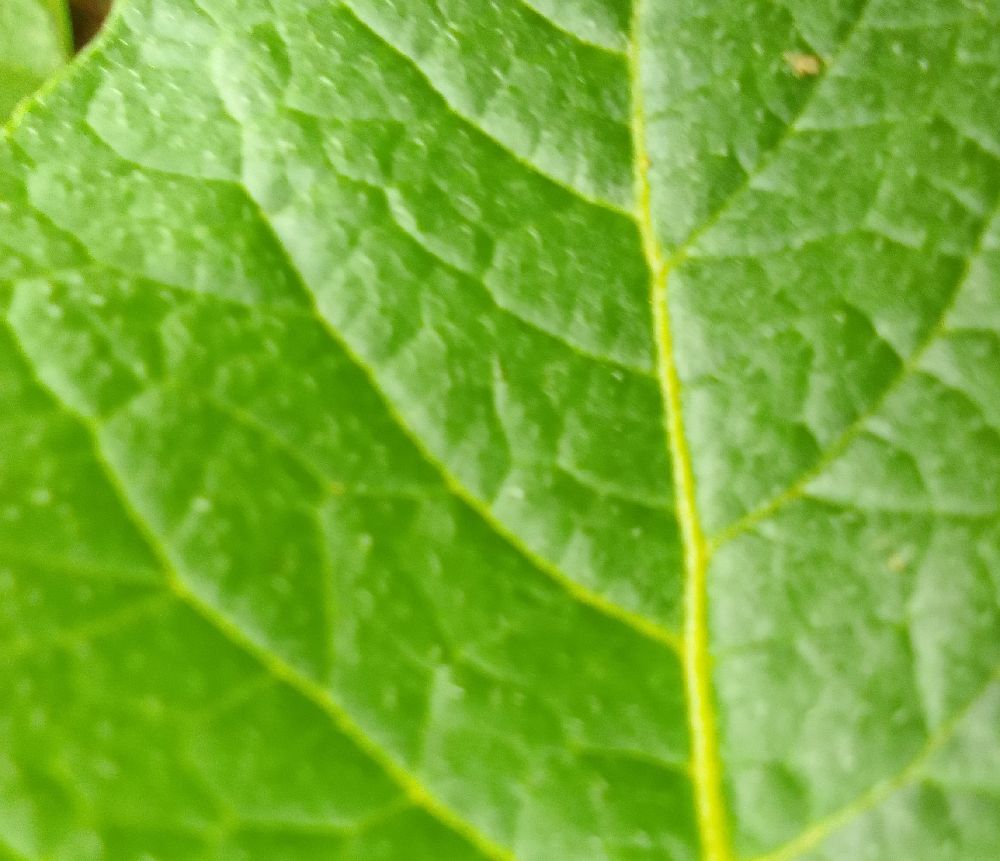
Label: Healthy